Bilhana (film)

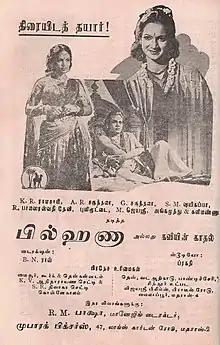
Poster

Bilhana is a 1948 Indian Tamil-language historical romance film directed by B. N. Rao and produced by Mubarak Pictures. Based on the life of the Kashmiri poet of the same name, the film stars K. R. Ramasamy and A. R. Sakunthala. It was released on 1 November 1948.